Wilhelm Blanke

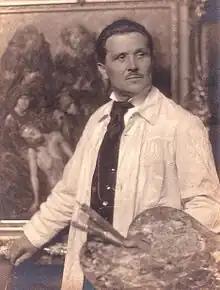
Blanke in 1923

Wilhelm Blanke (11 March 1873 – 16 April 1936) was a German painter and lithographer.